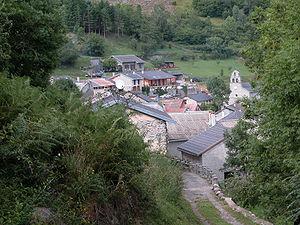
Lercoul est une commune française située en haute montagne dans le département de l'Ariège, en région Occitanie.